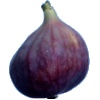
Label: Fig 1